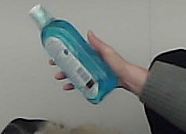
Product: sensodyne_mouthwash